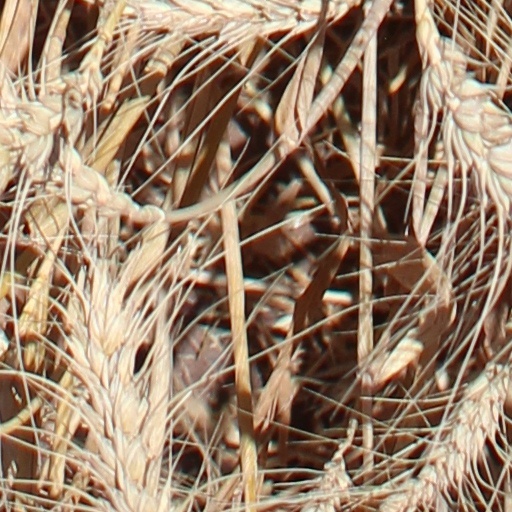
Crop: wheat